Mauriciosaurus

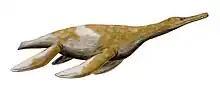
Restoration of "Trinacromerum bentonianum", a species considered similar to "Mauriciosaurus" due to multiple morphological traits

There are five different types of soft tissue preserved in the type specimen of "Mauriciosaurus". The first type consists of a largely amorphous glossy black material, bearing some traces of fibres, or wrinkles, which is preserved only within the body cavity, mostly on the right side of the torso. This most likely represents the heavily-pigmented peritoneum, which would have lined the inside of the body cavity in life. Another type of tissue consists of dark grey, thin, and rectangular structures long and wide, organized in parallel rows. They are found at the base of the neck, along the flanks of the torso, and behind the femur of the hind flipper. These likely represent the scale-like tubercles that would have covered the underside of the animal. At the junction between the femur and the body, they become larger, more trapezoidal, and radially arranged to form a folding surface; meanwhile, on the back edge of the flippers, these structures become sub-circular, which enhances the flexibility of the skin.